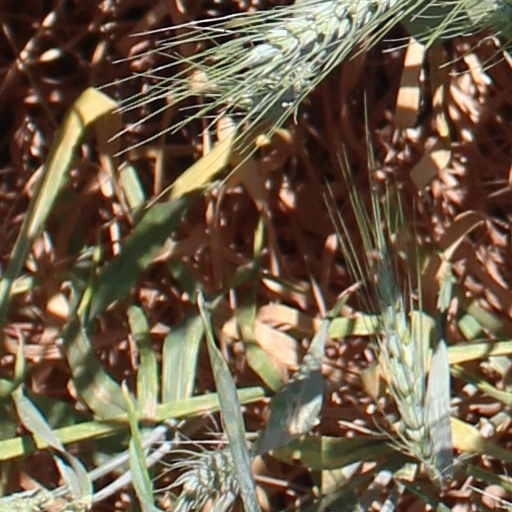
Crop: wheat